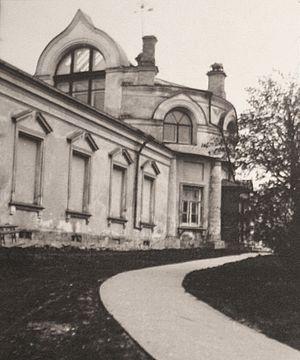
La Maison-atelier d'Isaac Levitan est un bâtiment remarquable du patrimoine fédéral de Russie.